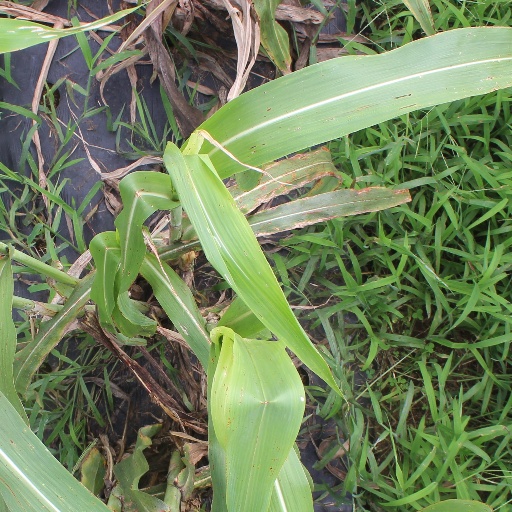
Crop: sorghum